A Very Special House

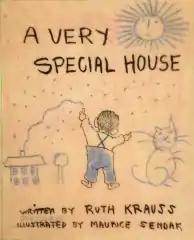
Dust jacket of the First Edition, designed by Maurice Sendak

A Very Special House, written by Ruth Krauss and illustrated by Maurice Sendak, is a 1953 children's picture book published by HarperCollins. "A Very Special House" was a Caldecott Medal Honor Book for 1954 and was Sendak's first Caldecott Honor Medal of a total of seven during his career. Sendak later won the Caldecott Medal in 1964 for "Where the Wild Things Are", which he both authored and illustrated. "A Very Special House" was re-issued by HarperCollins in 2001 in hardcover format as part of a project to re-issue 22 Sendak works including several authored by Ruth Krauss.